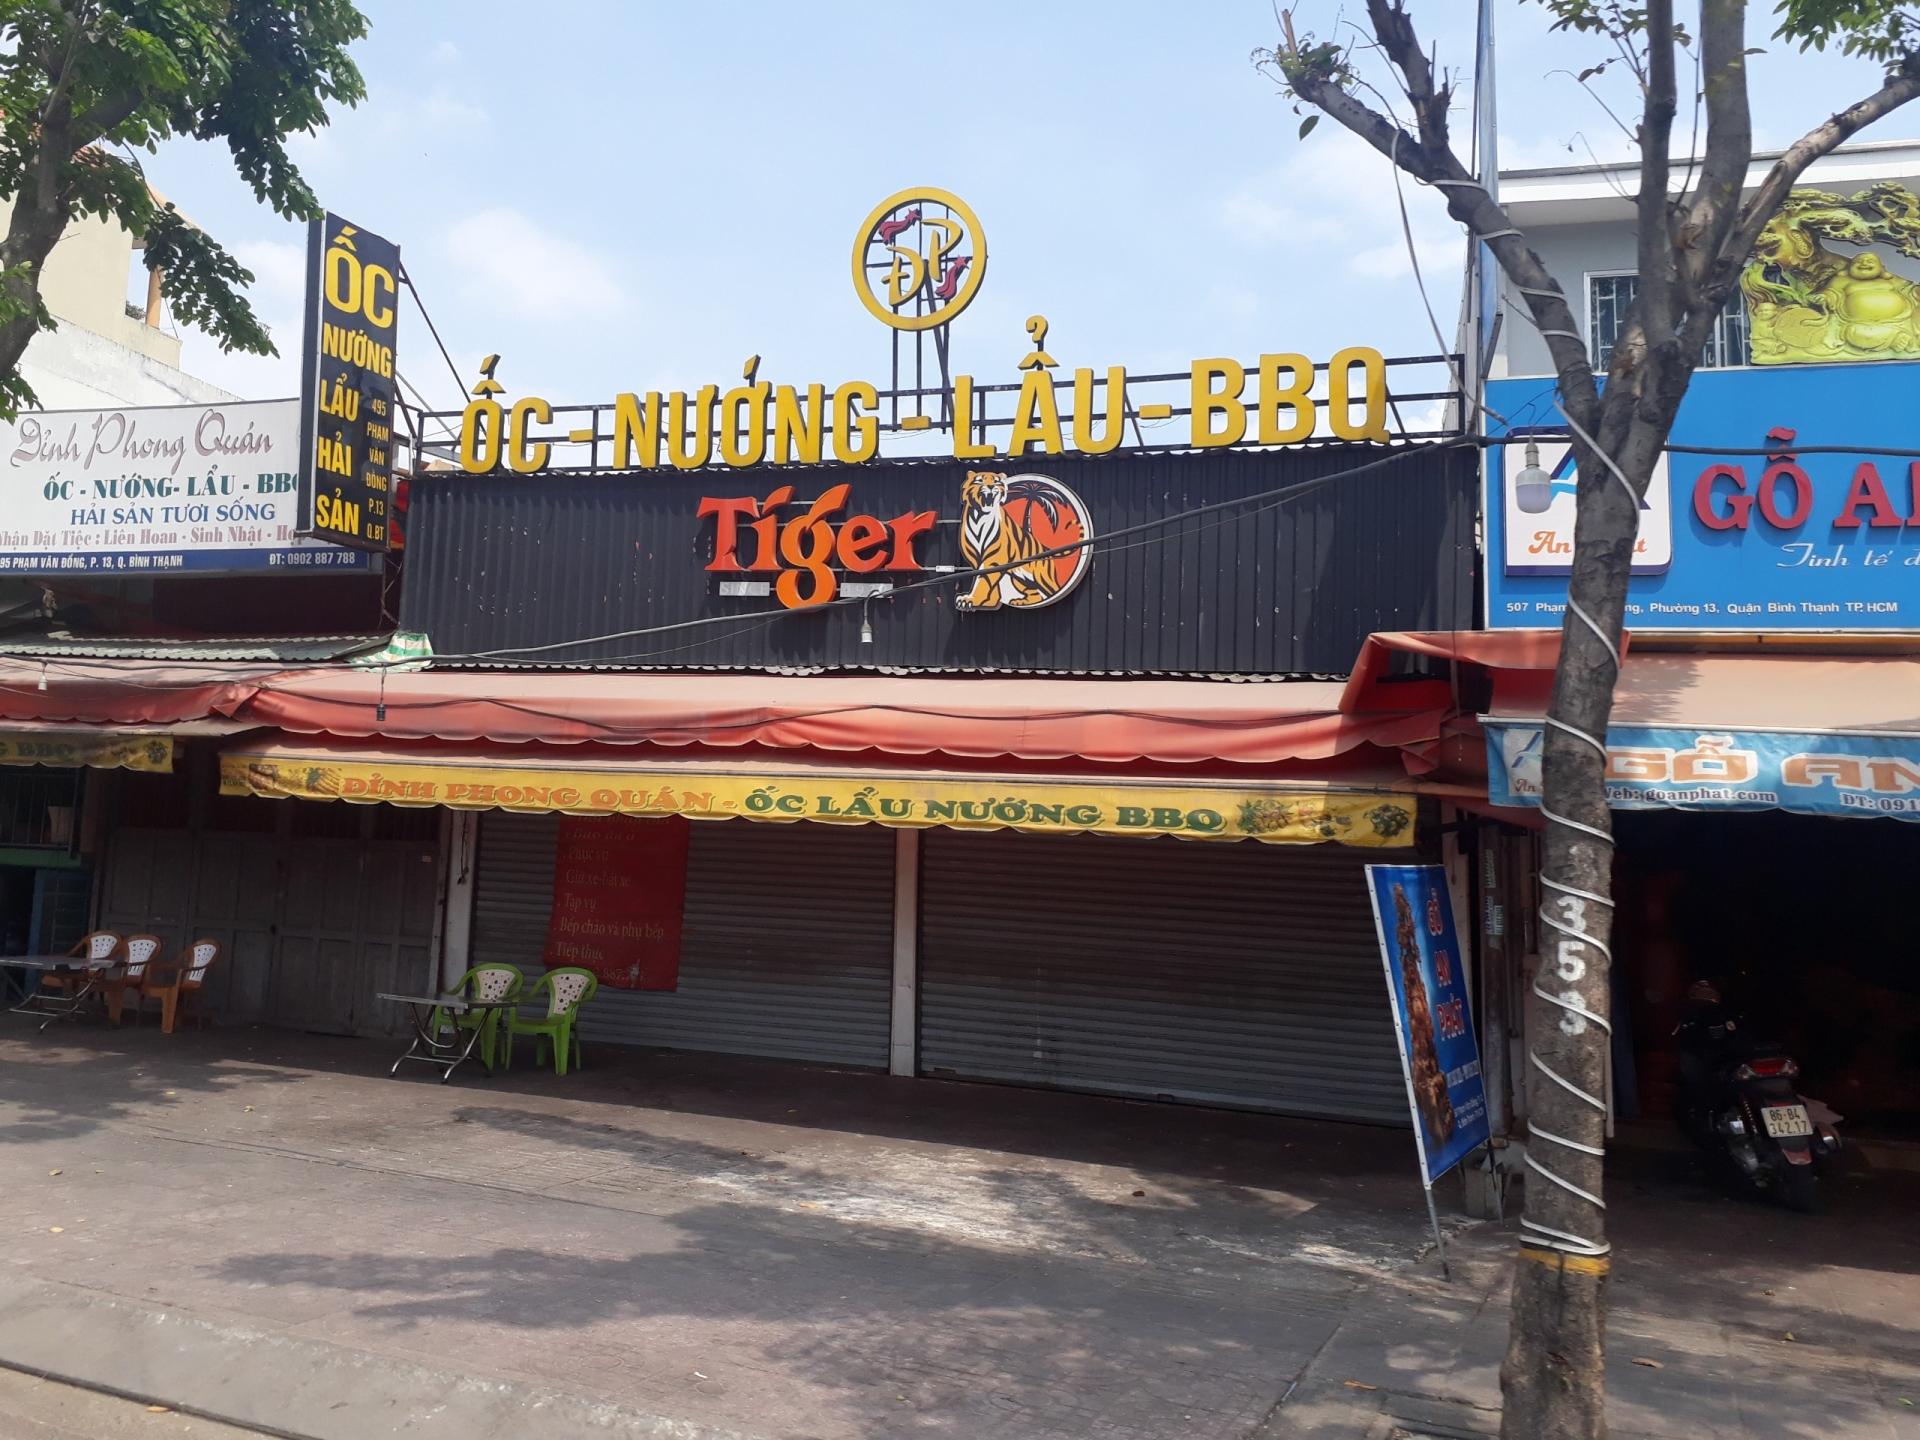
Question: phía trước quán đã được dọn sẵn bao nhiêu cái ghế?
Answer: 5 cái